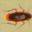
Label: cockroach